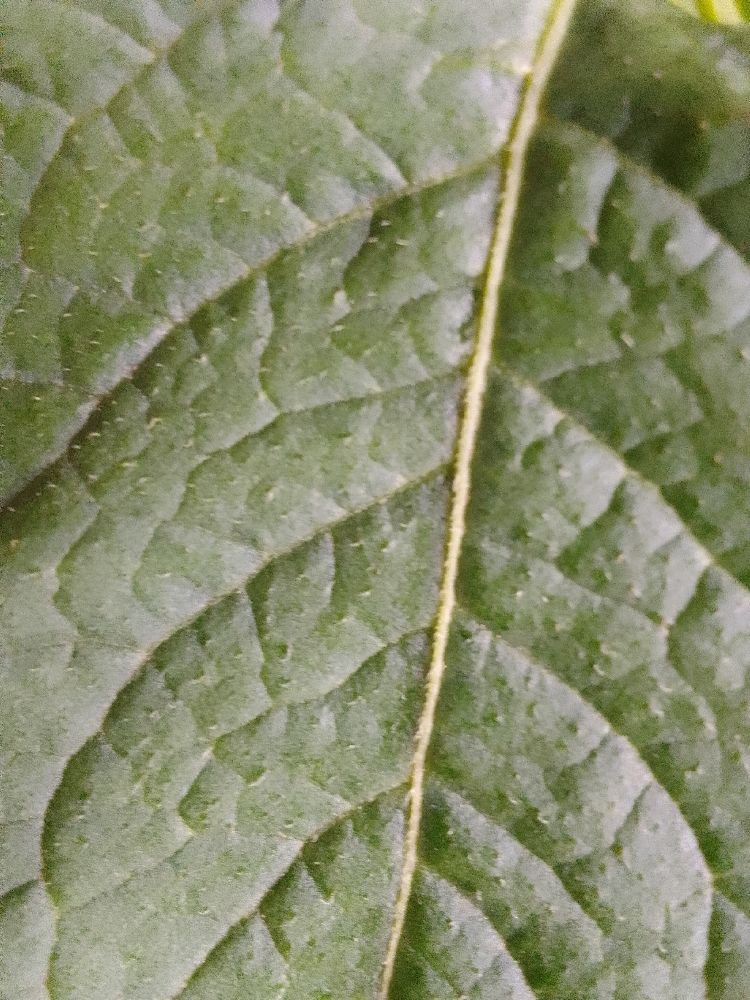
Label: Healthy